Calvin Abueva

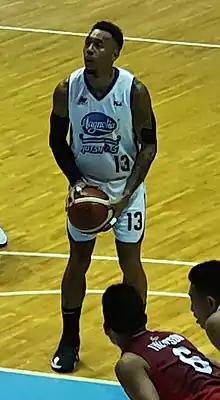
Abueva with the Magnolia Hotshots in 2021

Calvin Abueva (born February 4, 1988) is a Filipino professional basketball player for the NorthPort Batang Pier of the Philippine Basketball Association (PBA). He was picked second overall by the Alaska Aces during the 2012 PBA Draft. He was nicknamed "The Beast" due to the all-around threat he brings at both ends of the court, he dominated the nation's collegiate ranks by posting excellent numbers during his tenure with the San Sebastian College – Recoletos Stags in the NCAA. He also became the first player in collegiate basketball history to lead a college league in points,